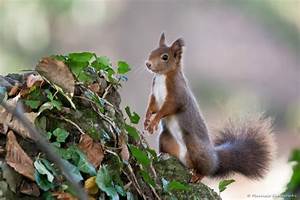
Label: scoiattolo